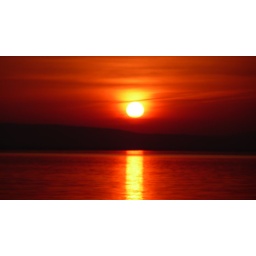
stripes in the water under whiteface, silouettes, boat